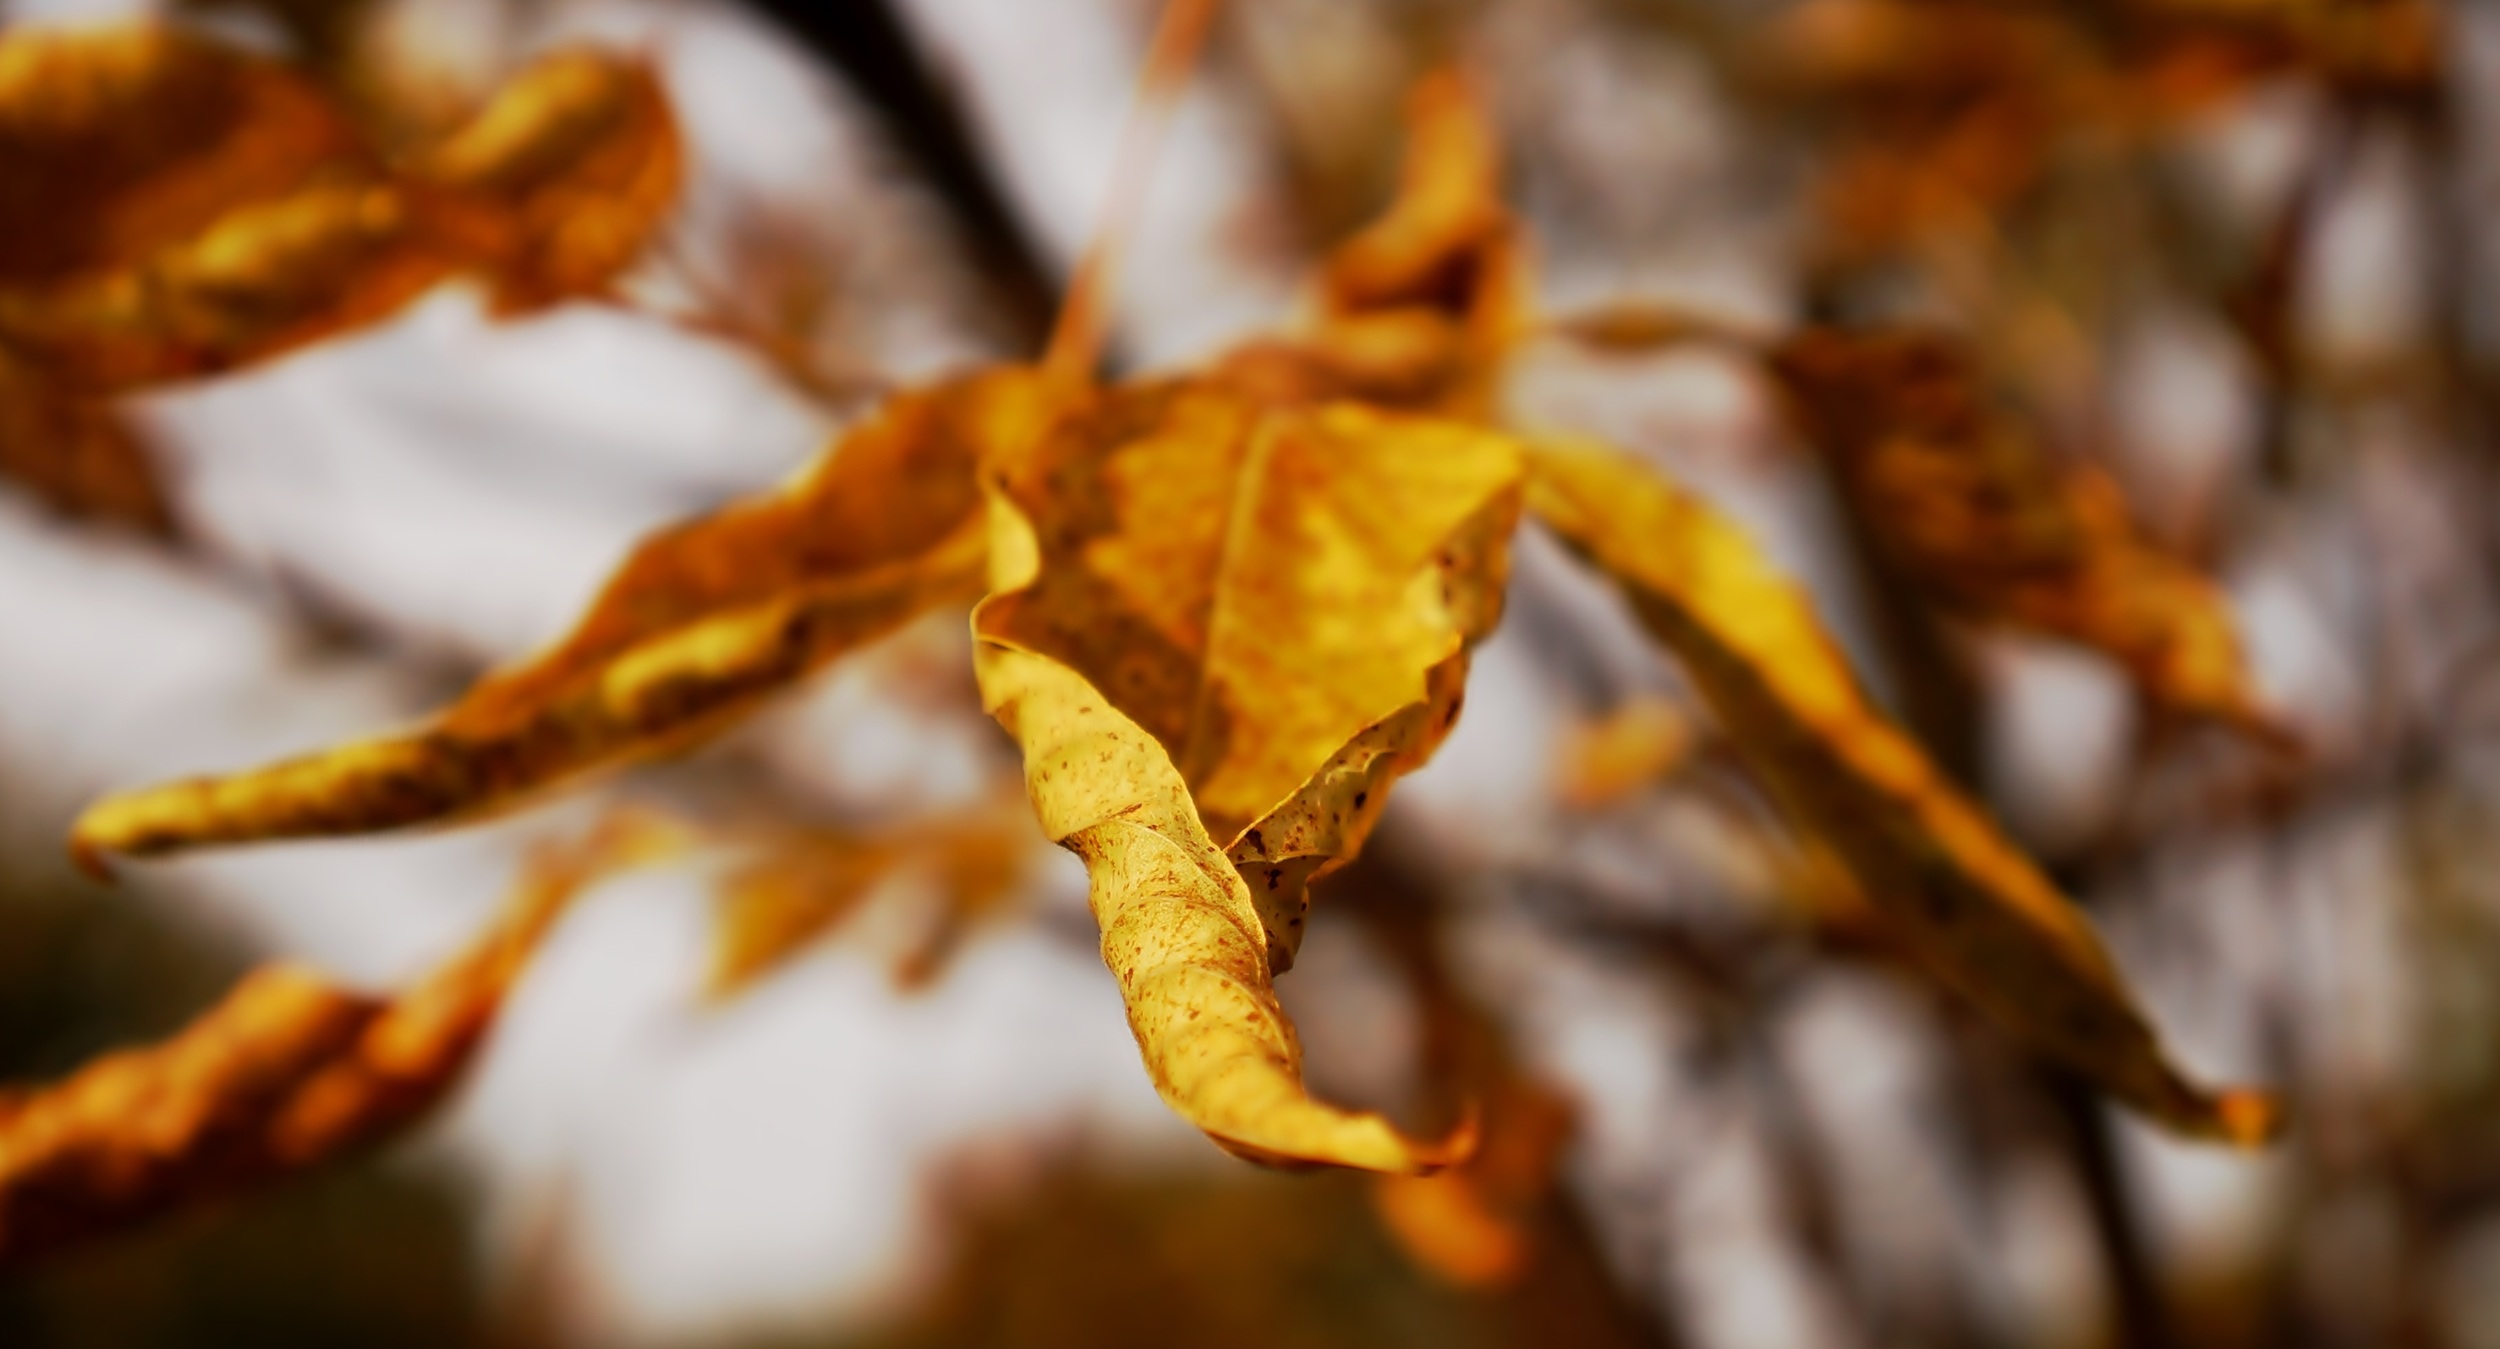
tree, nature, branch, plant, sunlight, leaf, flower, frost, produce, autumn, yellow, flora, season, twig, close up, sprig, macro photography, flowering plant, plant stem, woody plant, land plant